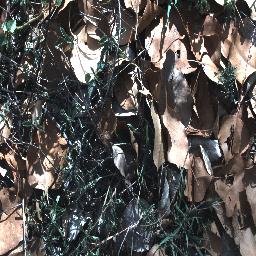
Label: negative